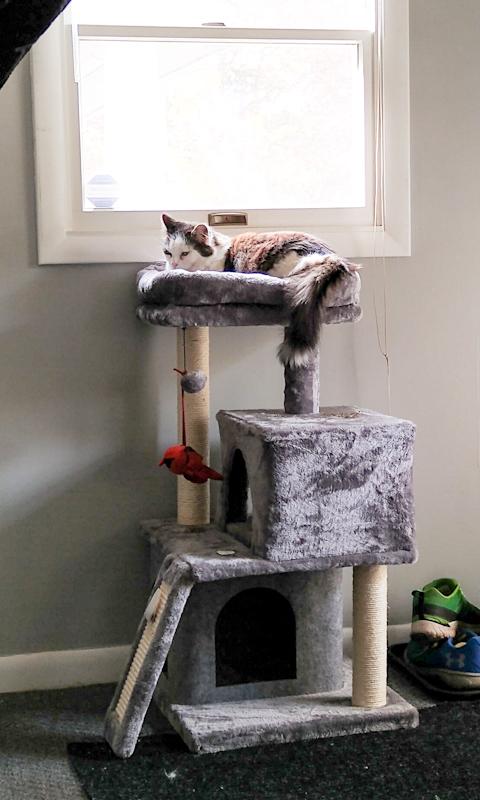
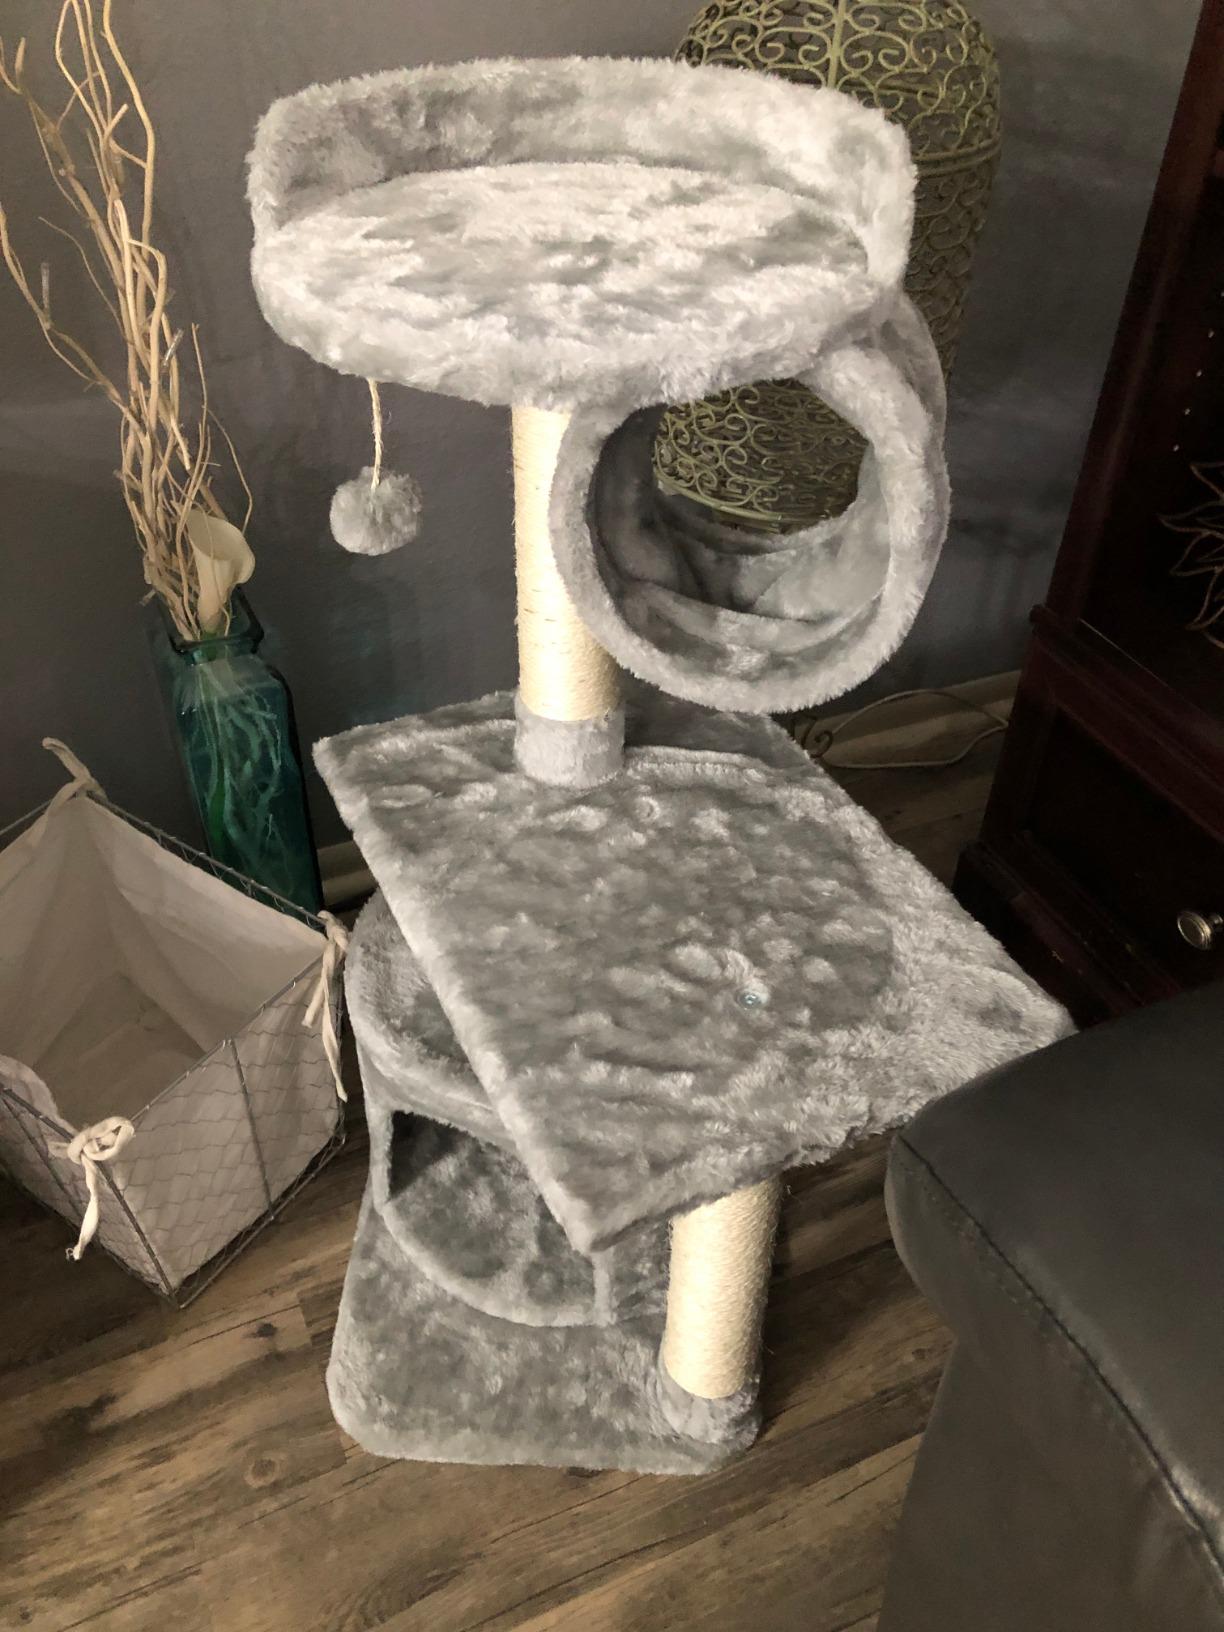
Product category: items_cat tree
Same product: no